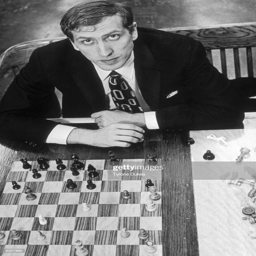
high - angle portrait of chess player looking up while sitting behind a chess board .